Murari (2001 film)

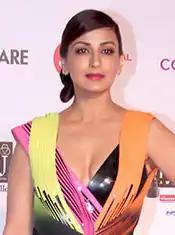
Sonali Bendre made her debut in Telugu cinema

Mahesh Babu acknowledged that this film was a crucial one in his career and noted in 2012 that the character of Murari was his favourite role. Sonali Bendre made her debut in Telugu with this film and it was her first collaboration with Krishna Vamsi. She has learned to speak Telugu for the film. Lakshmi, Kaikala Satyanarayana, Prasad Babu, Gollapudi Maruthi Rao, Deekshitulu and Raghu Babu were a part of the film's principal cast. Ravi Babu played a negative role in the film. Actress Sukumari was selected to play the character of Sabari, Mahesh Babu's grandmother in the film which was one of her widely remembered roles in Telugu cinema. Veteran film actor and religious guru Dhulipala Seetarama Sastry made a cameo appearance which was his last film. Prakash Raj played a cameo as the evil zamindar who was the first victim of the curse while Deekshitulu played the role of the temple's priest named Seshayya.